Rovigo

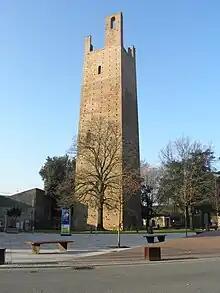
The "Donà" tower.

Rovigo (both "Rodigium" and "Rhodigium" in Latin script) appears to be first mentioned in a document from Ravenna dating April 24, 838; the origin of the name is uncertain. In 920 it was selected as his temporary residence by the bishop of Adria, Paolo Cattaneo, after the destruction of his city by Hungarian marauders; the fortifications he ordered were already finished in 945. The viscounts of Rovigo built a line of brick walls in the 1130s in the name of the House of Este. The current Torre Donà is a remnant of the castle built some time in between; it is 66 m high and it may have been the highest brick tower at that time if the date of construction is correct.